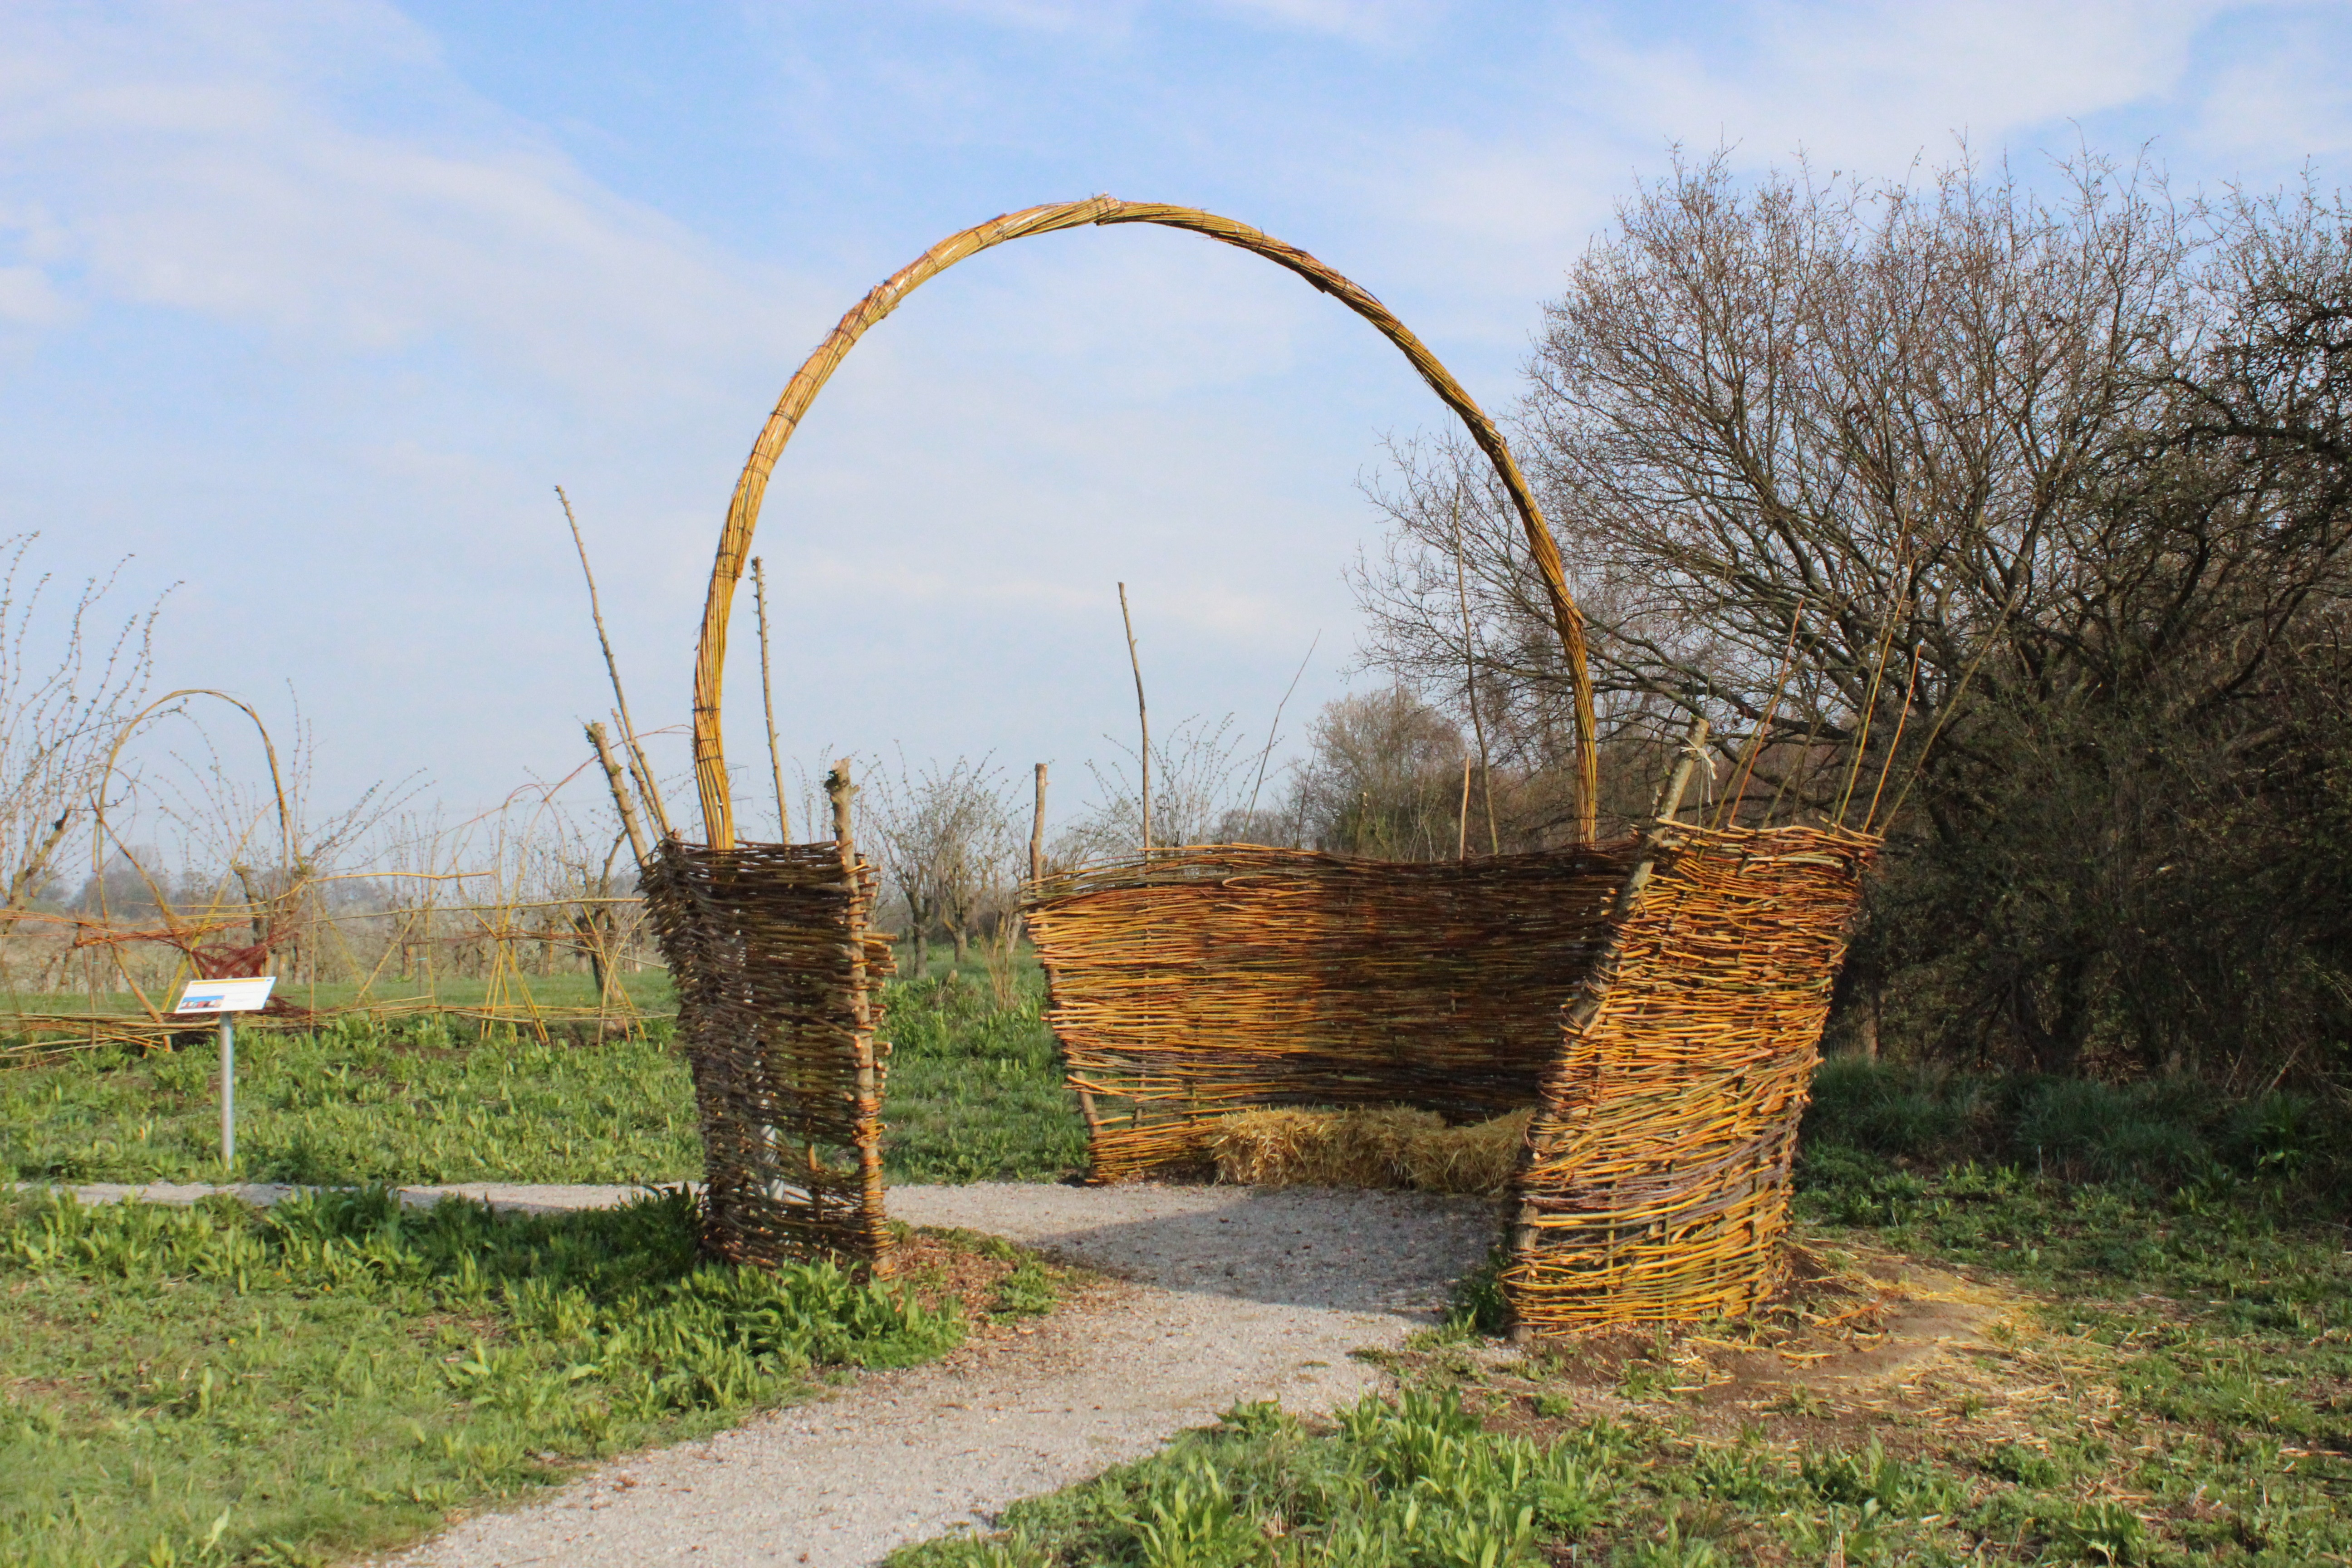
tree, nature, grass, flower, arch, pasture, agriculture, basket, braid, ruins, rural area